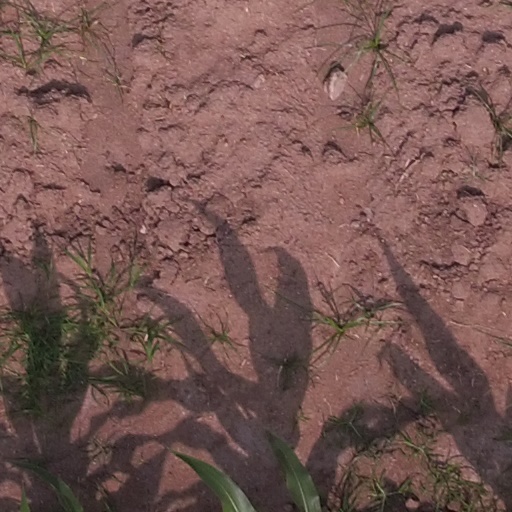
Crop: maize; corn